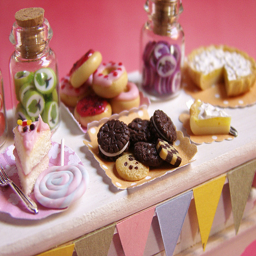
A table topped with cookies and cakes on top of plates.
a table that has a bunch of candy on it
A group of cookies, doughnuts, candies and cakes.
The cakes, cookies and donuts were all arranged on the table.
The pretty colored cookies are on the table.